Divine (2020 film)

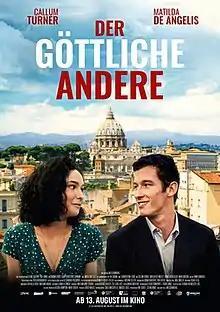
Theatrical release poster

Divine is a 2020 German-Italian romantic comedy film directed by Jan Schomburg.